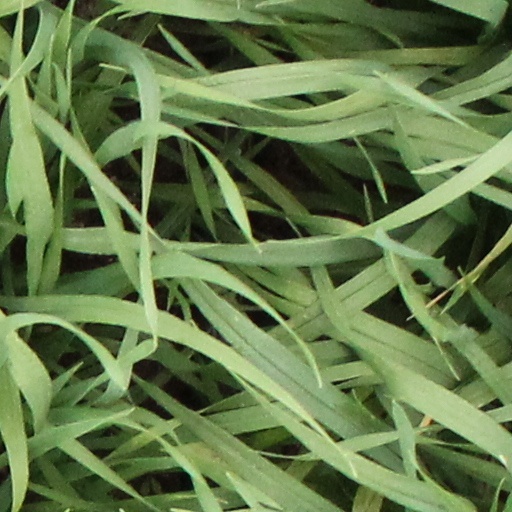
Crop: wheat